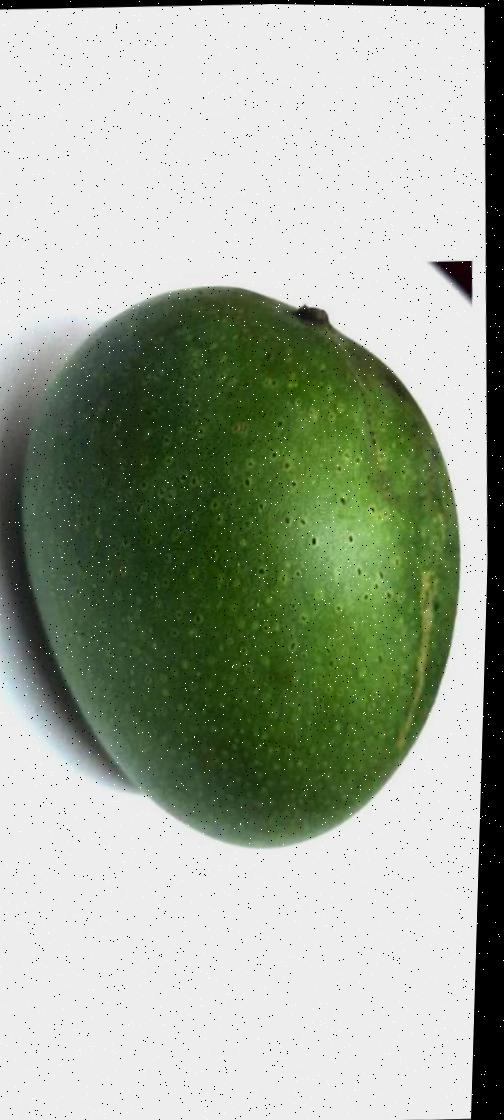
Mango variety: Ashshina Zhinuk